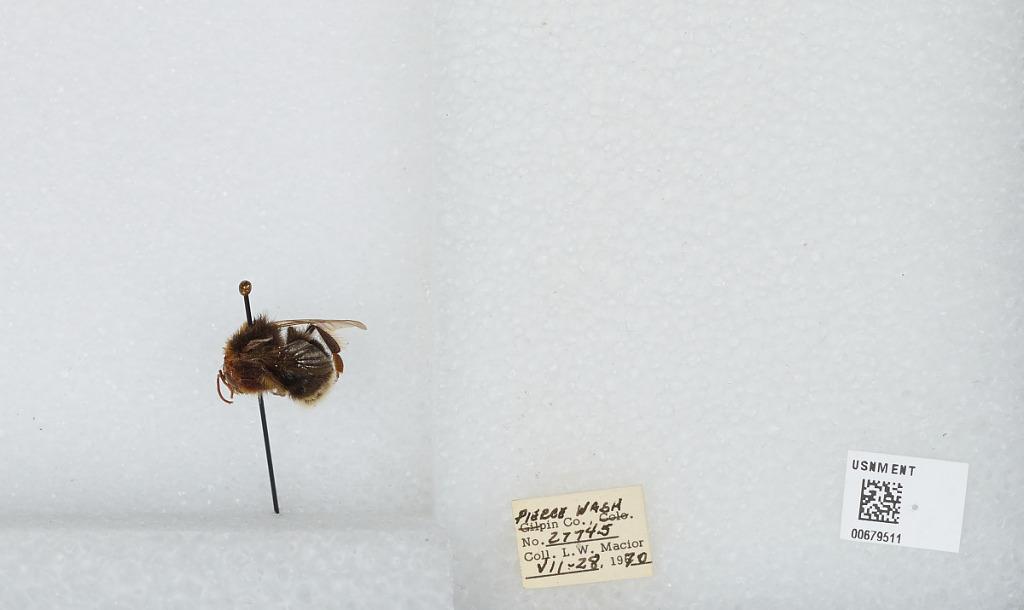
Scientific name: Bombus (Bombus) occidentalis Greene
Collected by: L. Macior
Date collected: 1970-7-28
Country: United States
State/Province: Washington
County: Pierce
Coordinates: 47.05, -122.12